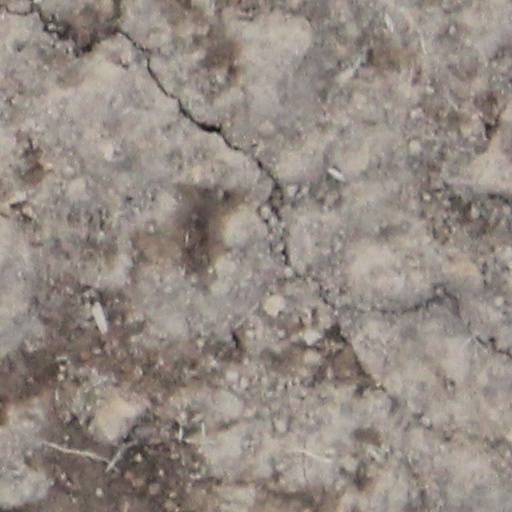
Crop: wheat